Oscar Maurer

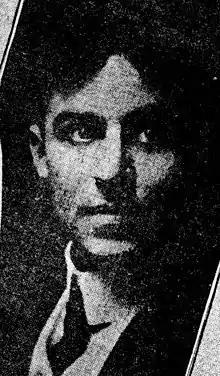

Oscar Maurer (17 July 1870–9 June 1965) was a nationally recognized Pictorialist photographer based in California. His photographs appeared in "Camera Work", "Camera Craft", "The Camera," and other photography journals. His studio in Berkeley, designed by Bernard Maybeck and built in 1907, is an architectural landmark.